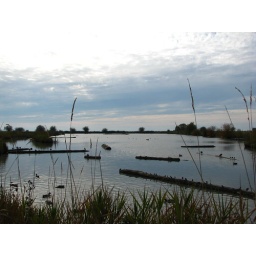
peace in silver and brown